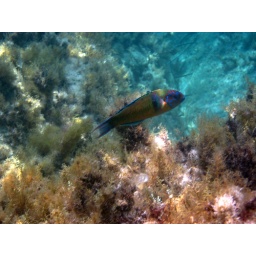
A parrot wrasse in shallow water with deep blue water beyond.